Yeh Hai Mohabbatein

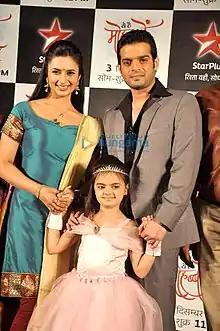

Kapoor said, "I created Divyanka's character as a dentist in ", as I was having a lot of tooth trouble those days. My dentist sorted my problems a lot, so I brought that character alive"